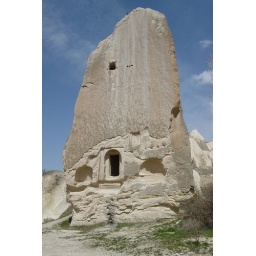
A nice rock house in Cappadocia, Turkey.